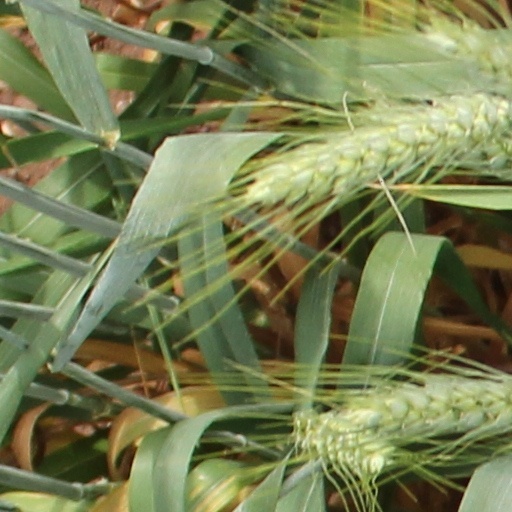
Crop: wheat